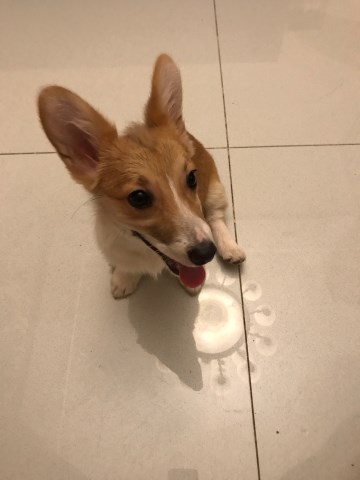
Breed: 2909-n000116-Cardigan